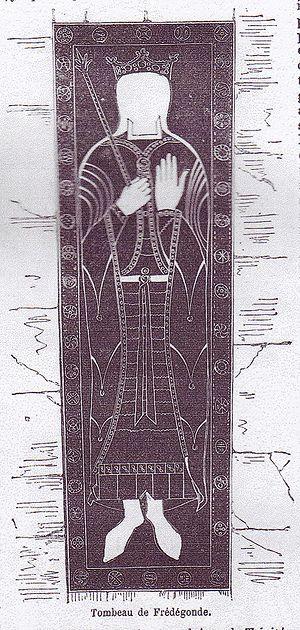
Gravure du tombeau de frédégonde
Un gisant est une sculpture funéraire de l'art chrétien représentant un personnage couché généralement à plat-dos, vivant ou mort dans une attitude béate ou souriante, l'effigie étant habituellement placée sur le dessus d'un cénotaphe ou, plus rarement, d'un sarcophage.
Frédégonde née vers 545, morte en 597 à Paris, est reine de Neustrie après son mariage avec le roi mérovingien Chilpéric Iᵉʳ.